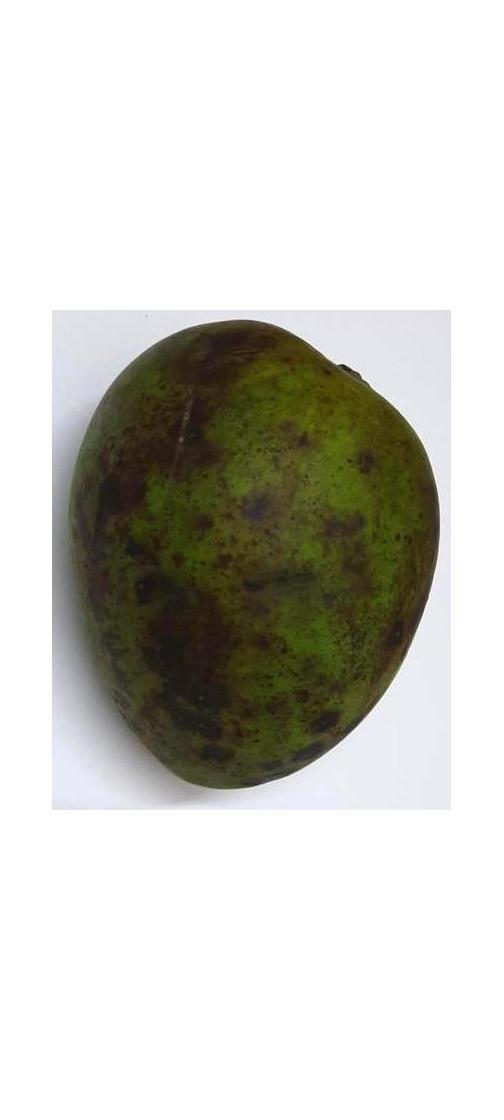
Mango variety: Harivanga